Shah Inayat Shaheed

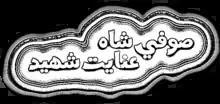
Written name of Shah Inayat in Sindhi

Shah Inayatullah (1655 – 1718), popularly known as Sufi Shah Inayat Shaheed, Shah Shaheed or Shah Inayat of Jhok, was a 17th-century Sindhi Sufi saint and revolutionary from Jhok. He was the first socialist and agricultural reformist of Sindh.